SPAD S.VII

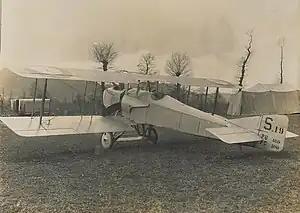
SPAD S.A.2 two seater that the S.VII was developed from. The observer sat precariously in a basket, the "pulpit", ahead of the propeller.

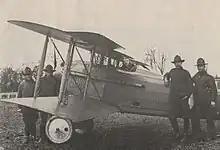
Both the S.VII and S.XIII shared the exposed aileron bellcrank as part of its control linkage, with the "pulpit" style A.2 (top)

One of many many common design features between the new SPAD V and the S.A.2 was the use of a single-bay biplane wing with additional struts mounted mid-bay at the point of junction of the flying and landing wires. This design simplified rigging and reduced drag. The fuselage was of the standard construction for the time, consisting of a wooden frame covered with fabric, while the forward part was covered with metal sheeting. A .303 (7.7mm) Vickers machine gun was installed above the engine, synchronized to fire through the propeller arc. The prototype was also fitted with a large spinner, to be abandoned later. Another common design feature of both the "pulpit fighters" and the S.VII – also shared with the S.XIII – was the pushrod aileron control linkage, which used a pair of exposed, 90° bellcranks protruding from the lower wing panels to operate vertical pushrods, going up to forward-projecting aileron control horns.